Esophageal varices

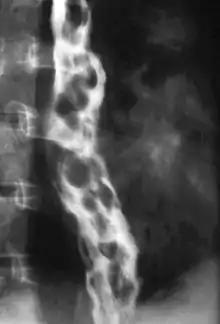
X-ray of a person with dilated, snake-like esophageal varices secondary to pulmonary hypertension

In some circumstances, people with known varices should receive treatment to reduce their risk of bleeding. The non-selective β-blockers (e.g., propranolol, timolol or nadolol) and nitrates (e.g., isosorbide mononitrate (IMN) have been evaluated for secondary prophylaxis. Non-selective β-blockers (but not cardioselective β-blockers like atenolol) are preferred because they decrease both cardiac output by β blockade and splanchnic blood flow by blocking vasodilating β receptors at splanchnic vasculature. The effectiveness of this treatment has been shown by a number of different studies.